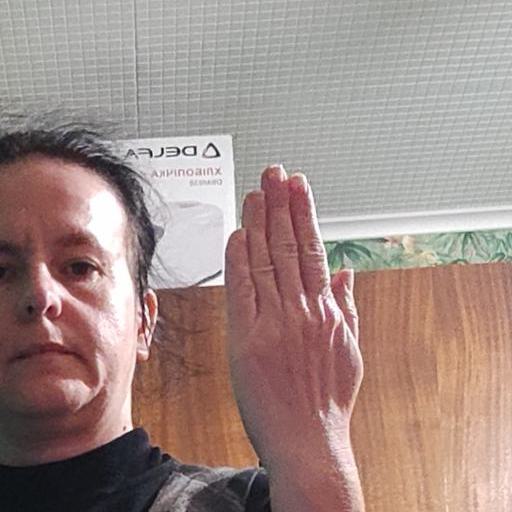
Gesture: stop_inverted